Rayadillo

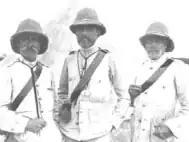

The rayadillo clothing continued to be worn extensively by the Spanish Army into the early 20th century. It was worn on active service in Morocco until 1911, when khaki drill was adopted. By now an essentially white uniform with fine blue stripes, it comprised the summer dress ("de verano") for all branches of the Peninsular (mainland Spain) Army until 1914.